Bechs Mølle

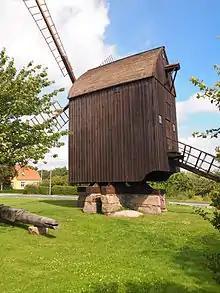
Bechs Mølle, Bornholm

Bechs Mølle (Bech's Windmill) is a post mill located in Svaneke on the Danish island of Bornholm. Built in 1629, it is the oldest standing windmill in Denmark. In recent years, extensive restoration work has been carried out, preserving as far as possible the old structure and machinery.